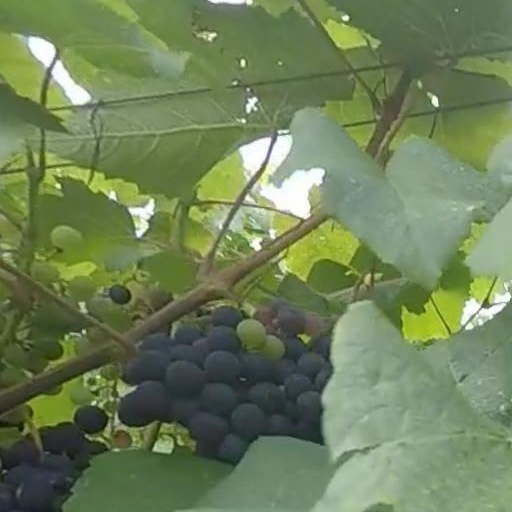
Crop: grape